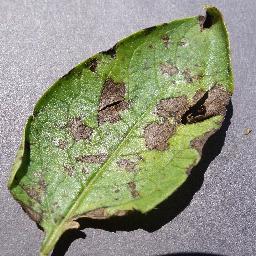
Label: Potato___Early_blight